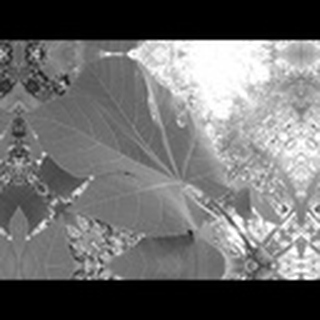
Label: healthy_cotton